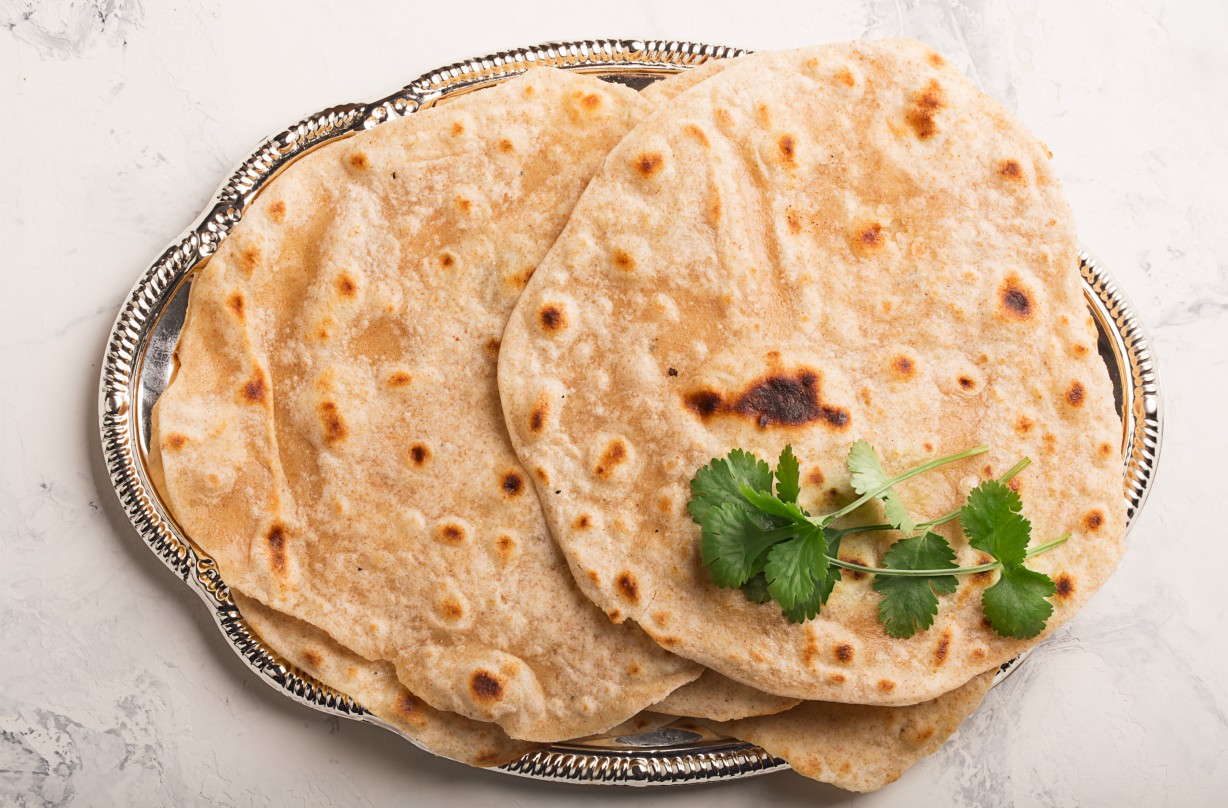
Dish: chapati